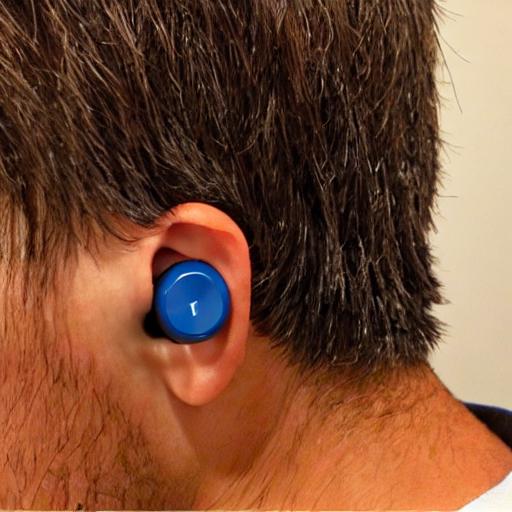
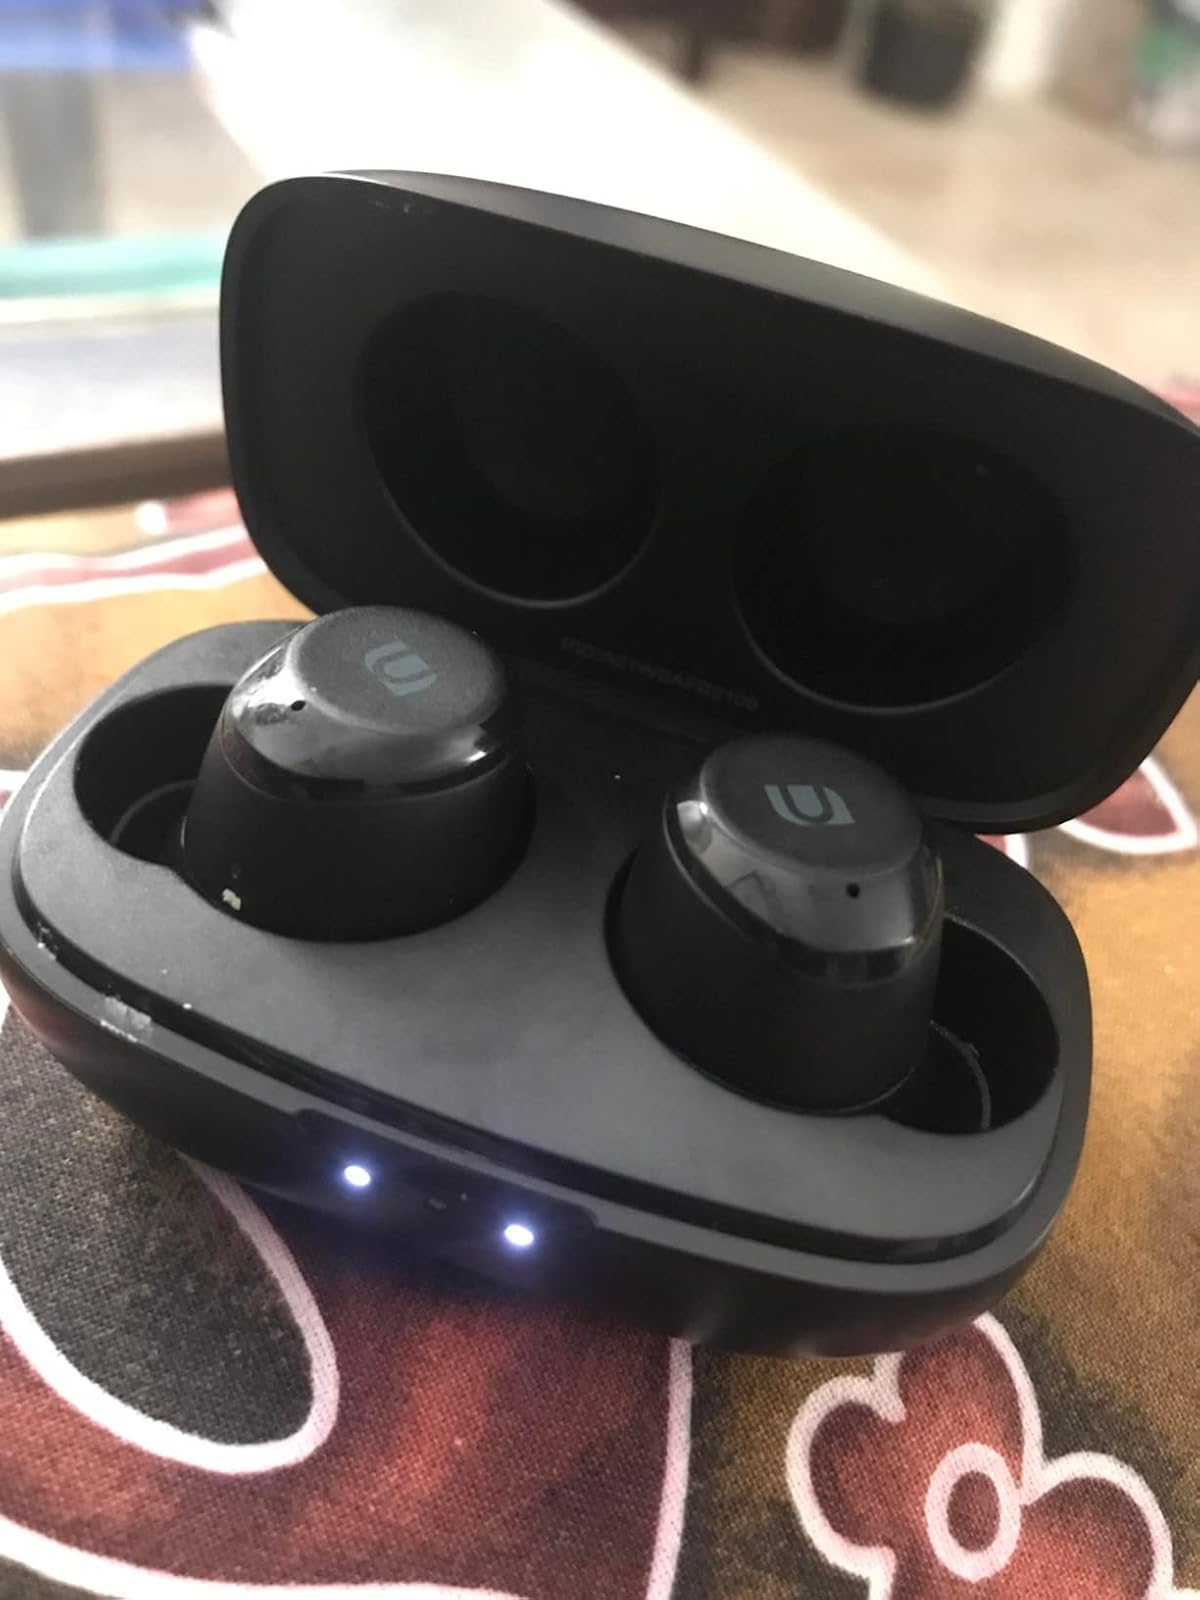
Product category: earbuds
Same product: no